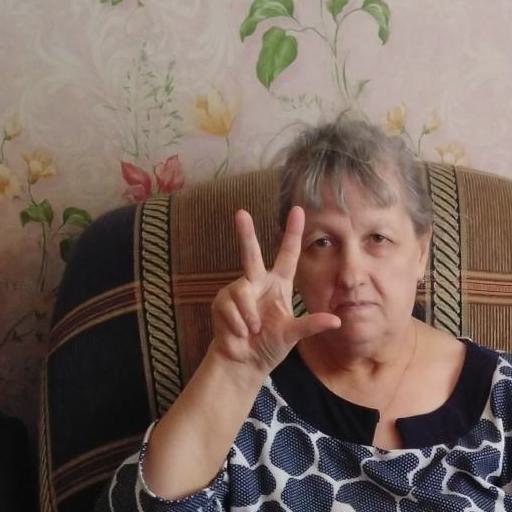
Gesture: three2